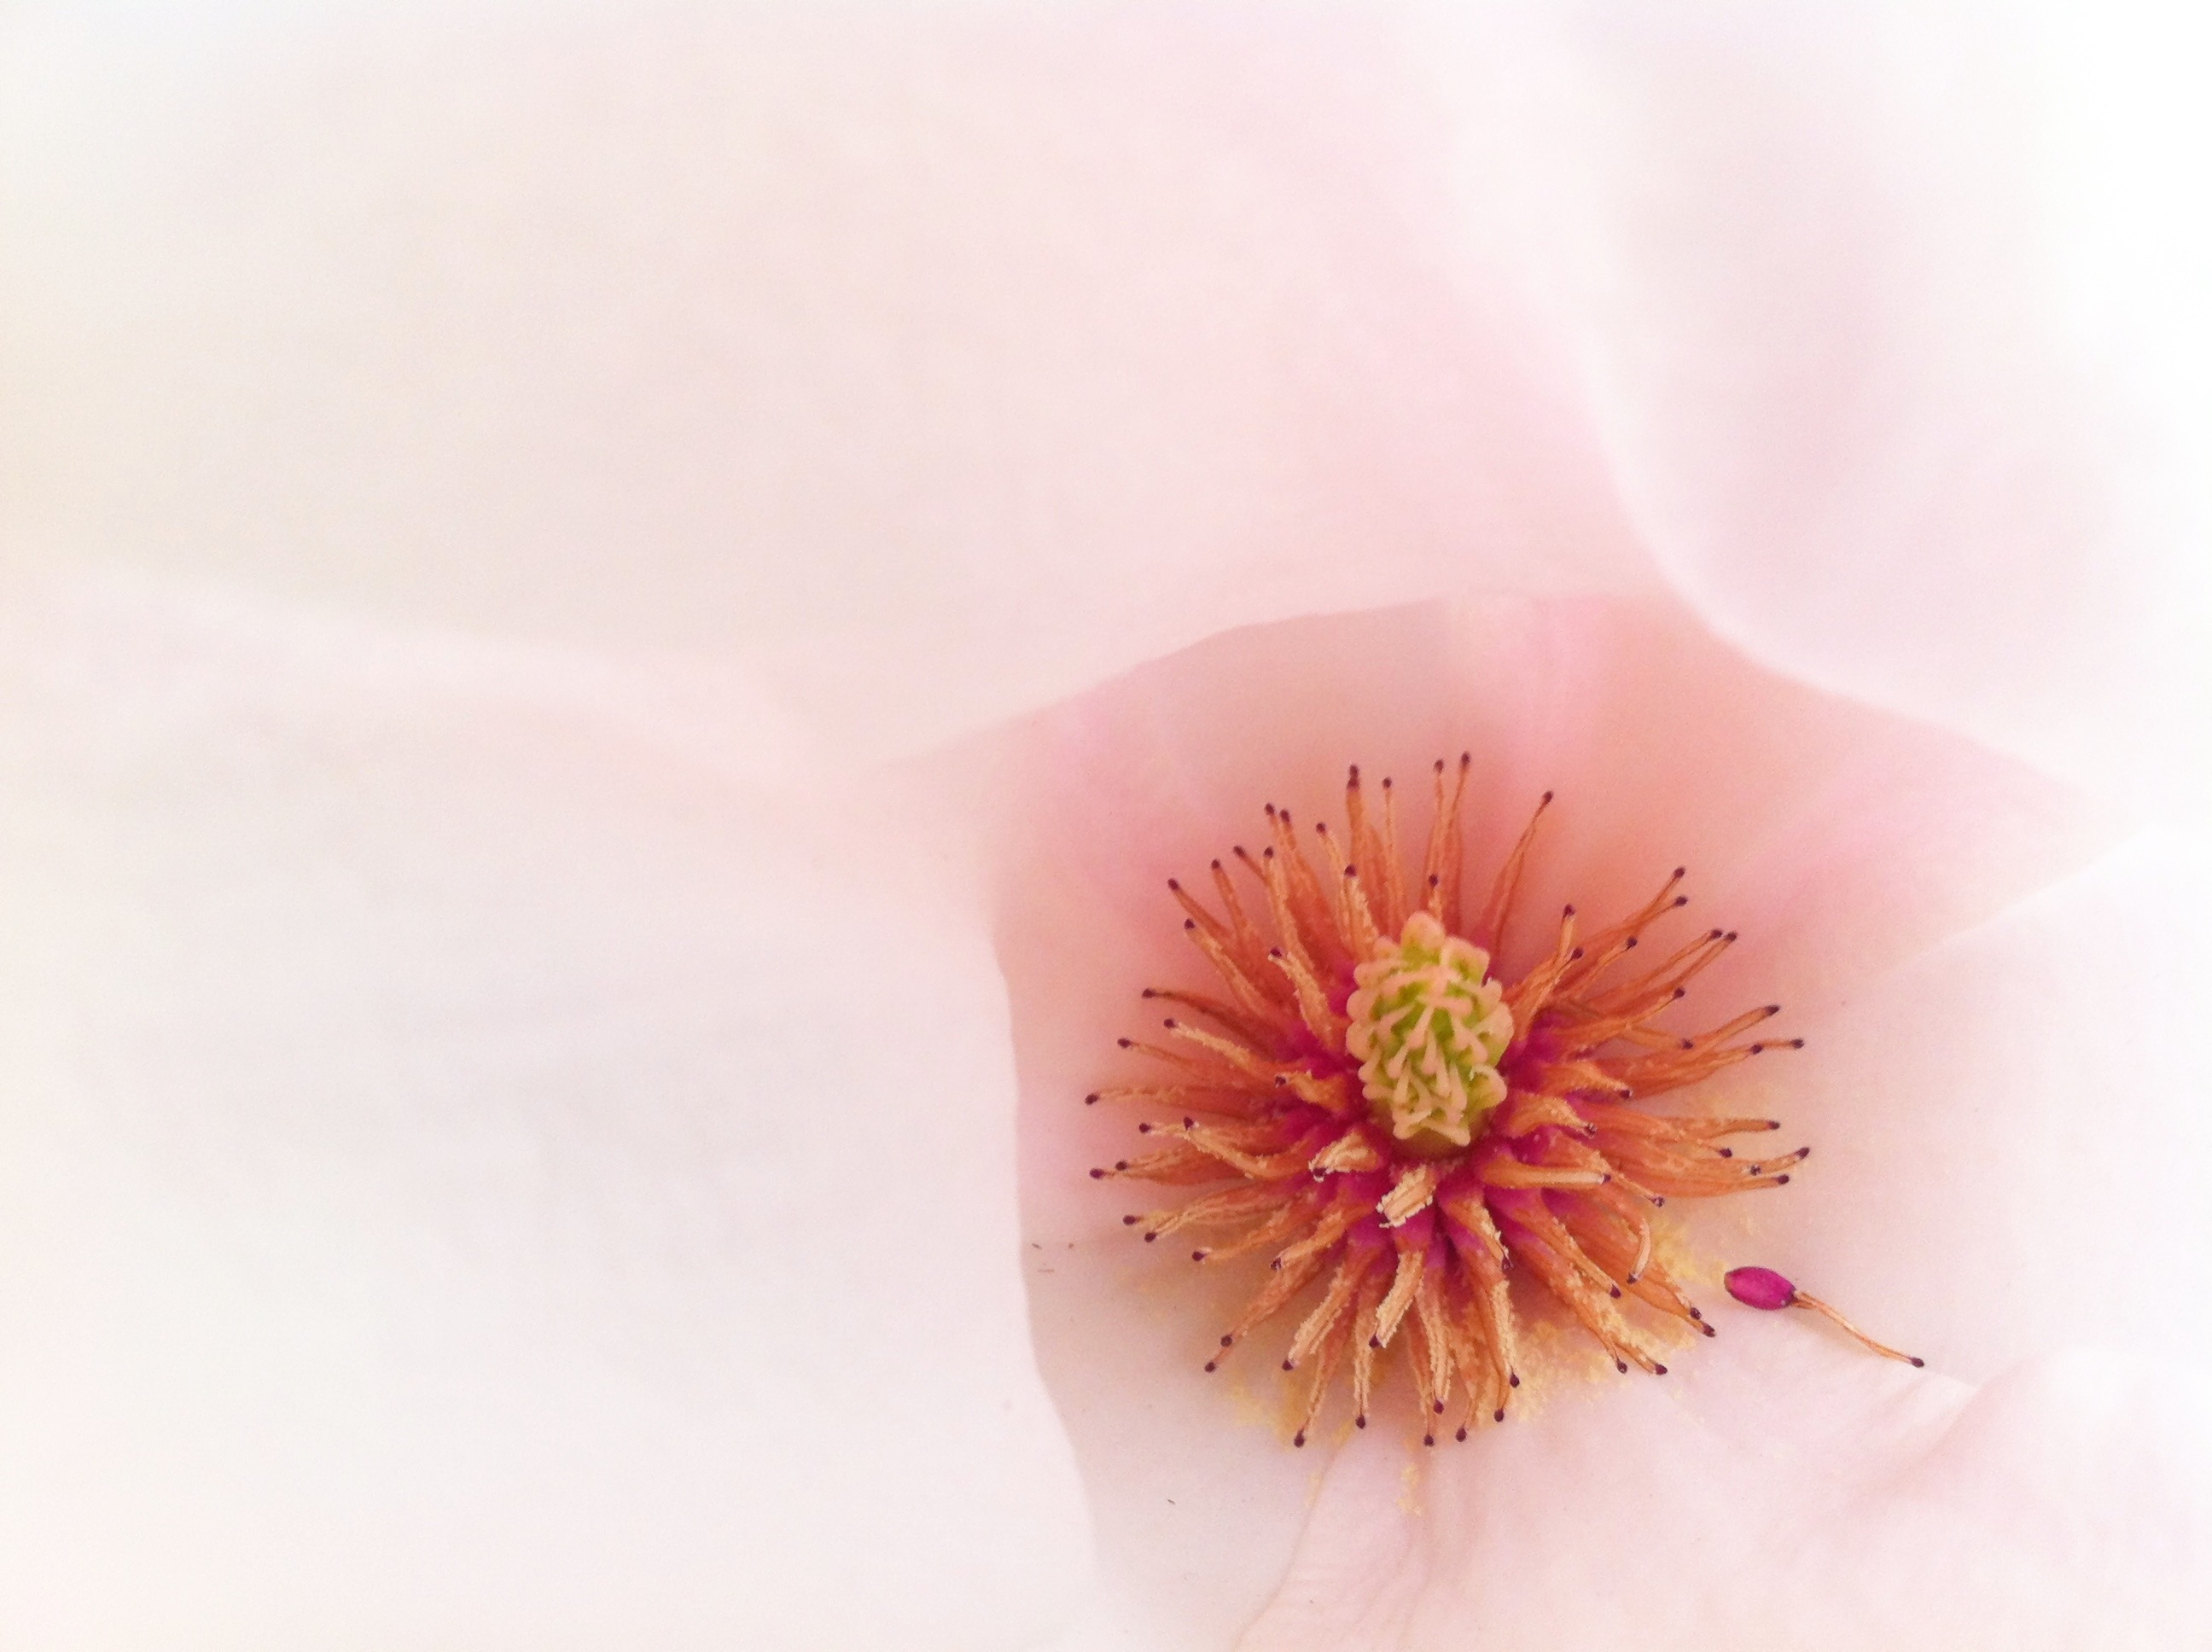
blossom, plant, flower, petal, bloom, spring, macro, pink, flora, close up, peach, magnolia, tender, macro photography, still life photography, computer wallpaper